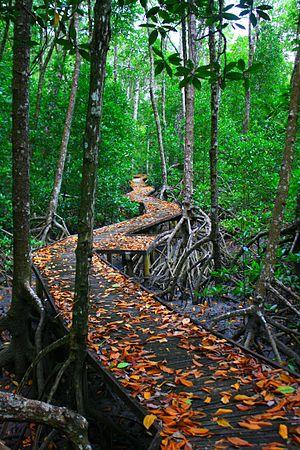
Le parc marin de la Grande Barrière protège la Grande Barrière, située au large de l’Australie, des activités qui pourraient endommager celle-ci.